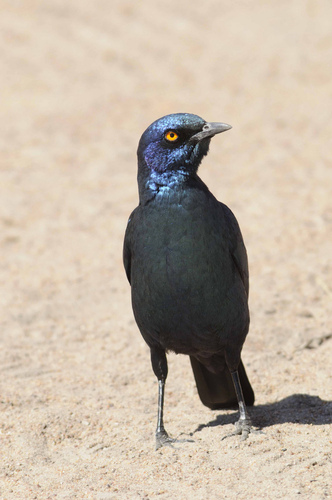
the bird is black with a metallic face and has a grey beak and orange eyes.
a small bird with a blue head and black nape, with black covering the rest of its body, the bill is short and pointed, and black tarsus and feet.
this bird has a black breast and tails, with a blue tint head surrounding its yellow eye.
the bird has a blue crown and face with the rest of its body in black color.
the bird has a blue crown, orange eyering, black thighs and a black bill.
this bird is black with blue and has a very short beak.
this bird has a belly that is black with orange eye rings
this bird is black and blue in color, with a gray beak.
a black bird with shiny blue feathers on its head and throat.
the bright orange eyes of the bird stand out against the blue feathers on the head.
Species: Cape Glossy Starling